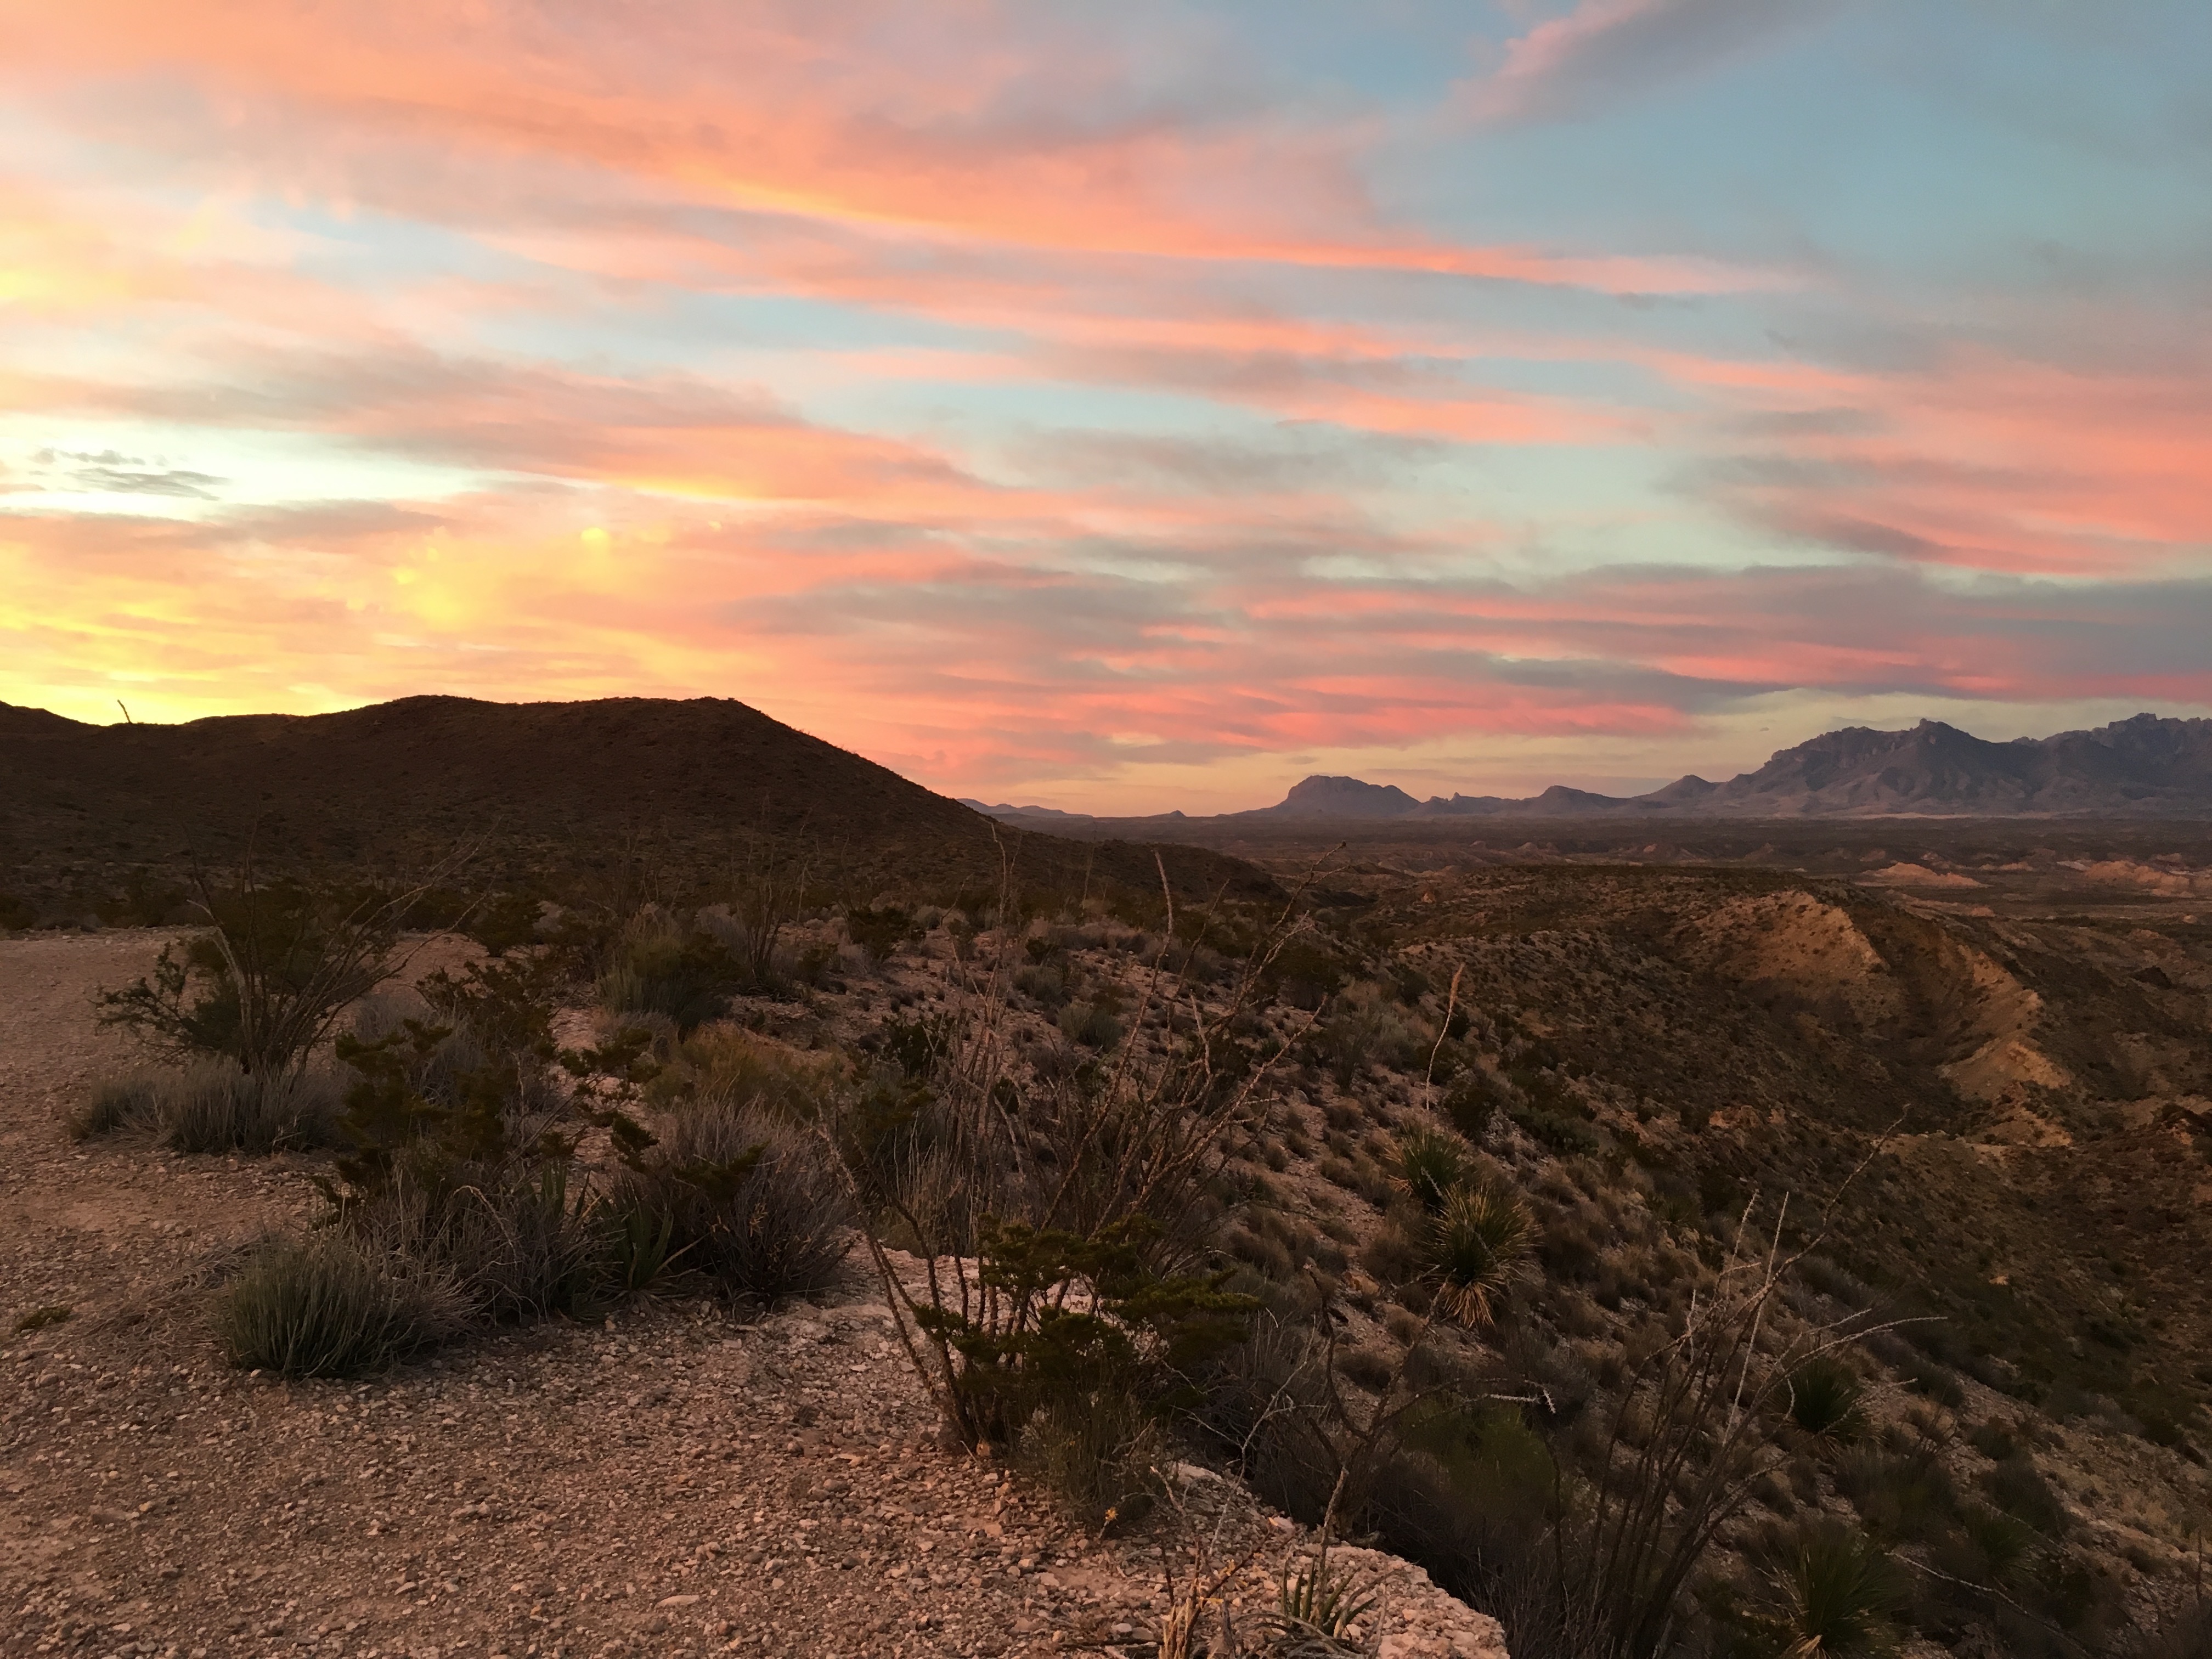
landscape, rock, wilderness, mountain, cloud, sunrise, sunset, prairie, morning, hill, desert, dawn, valley, dusk, ridge, badlands, plateau, wadi, butte, landform, natural environment, geographical feature, mountainous landforms